Peninsular Gneiss

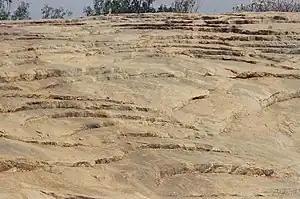
Gneissic exposure at the Lalbagh hillock

The Lalbagh hill, which has been declared as a Geological Monument (plaque pictured) to represent the Peninsular Gneiss, has dark biolite gneiss of granitic to granodioritic composition containing streaks of biolite. Remnants of older rocks are seen in the form of enclaves. The research information of the geological record of the gneisses, collated and reported in the publication "Geological Monuments of India" published by the Geological Survey of India, is quoted below to provide an undiluted version.